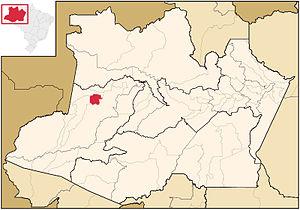
Amaturá est une municipalité brésilienne de l'État d'Amazonas.
Liste des villes de l'État de l'Amazonas au Brésil qui compte 62 municipalités.